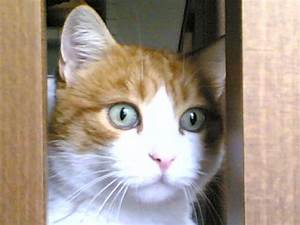
Label: cat